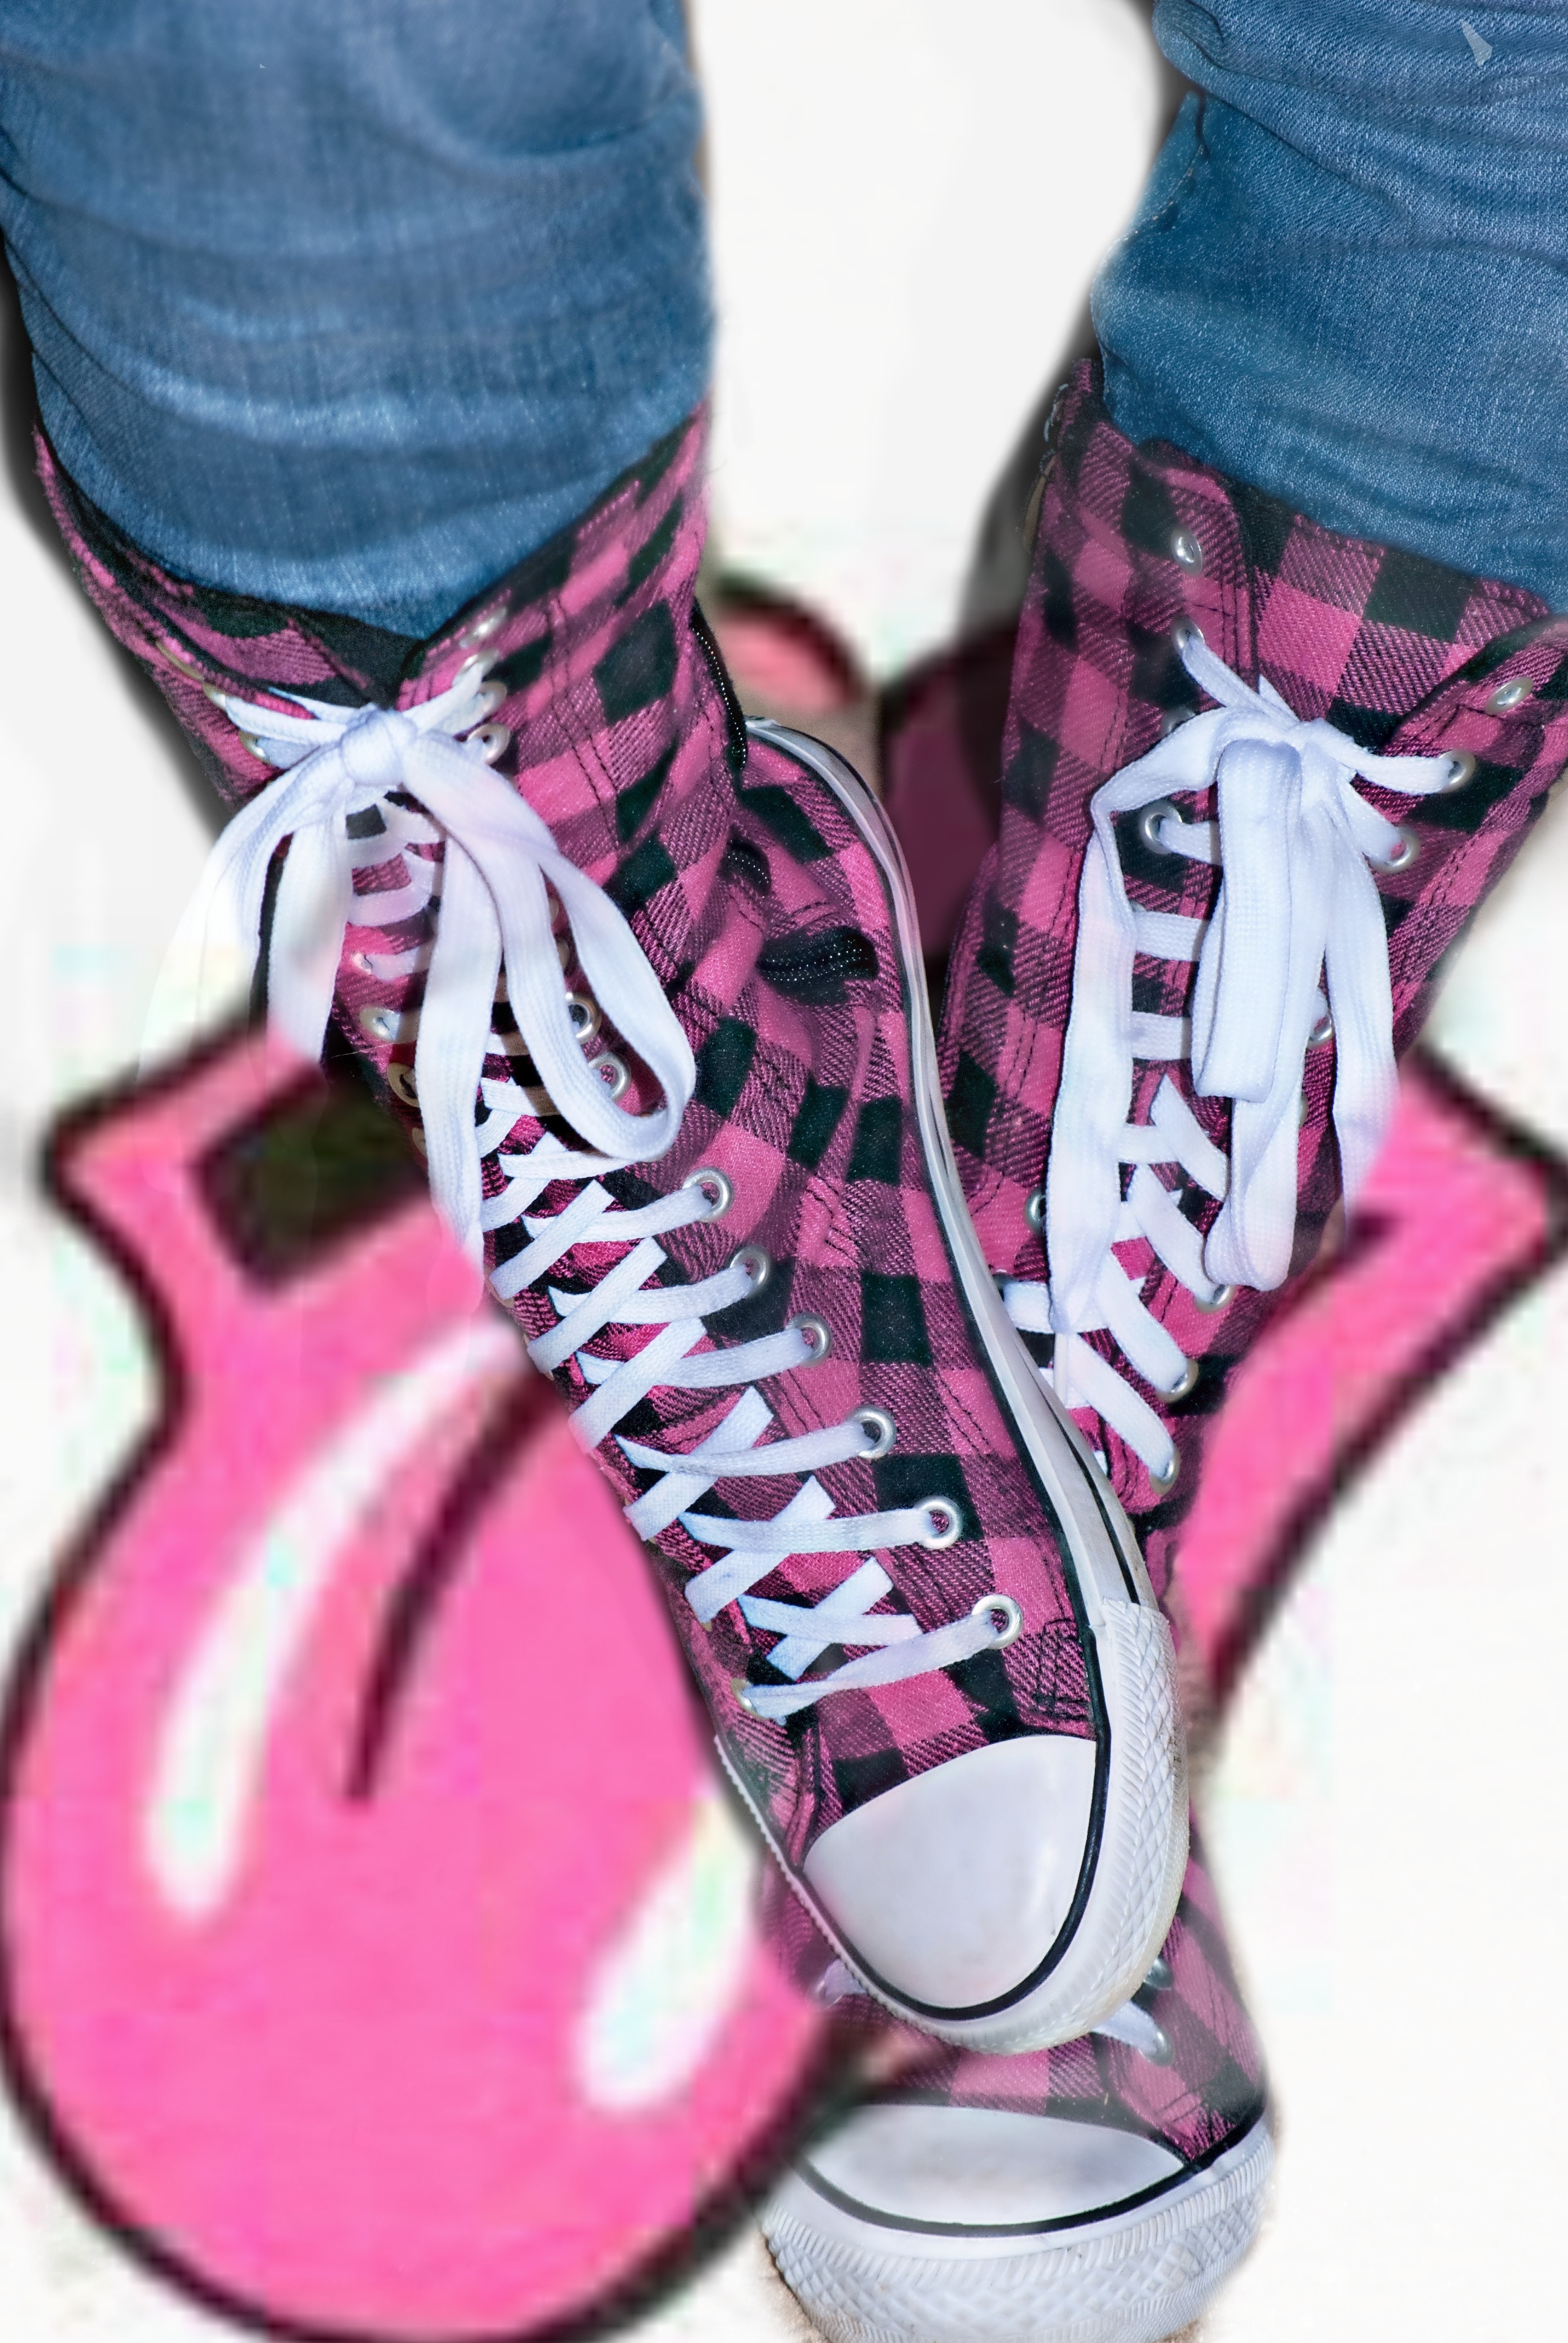
shoe, woman, purple, leg, pattern, spring, fashion, pink, sandal, fun, sneakers, converse, footwear, high top, magenta, tennis shoes, fashion accessory